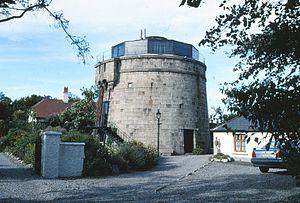
Alison Hewson, née Alison Stewart le 23 mars 1961, est une militante et femme d'affaires irlandaise. Elle est l'épouse du chanteur et musicien Paul Hewson, dit Bono, du groupe de rock U2.
Les tours Martello sont des petites forteresses défensives construites par l'empire britannique à partir des guerres napoléoniennes. Elles sont hautes d'environ 12 mètres et peuvent abriter un officier et 25 hommes. Leur structure ronde et leurs murs solides et épais les rendaient très résistantes aux tirs de canon tandis que leur hauteur en faisait une plateforme idéale pour une pièce d'artillerie lourde, montée sur le toit plat et capable de tourner sur 360 degrés. Quelques-unes étaient entourées d'un fossé pour parfaire leur défense.